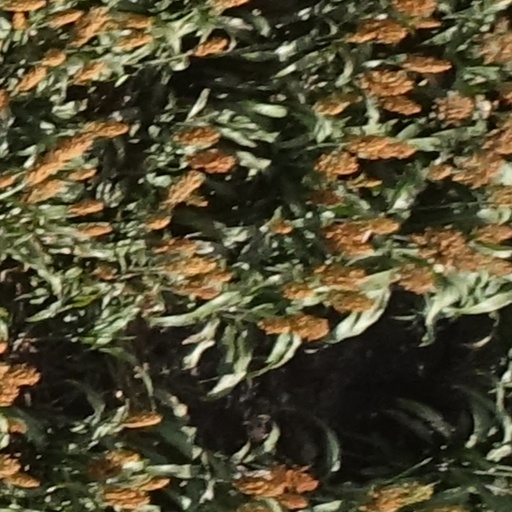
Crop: sorghum